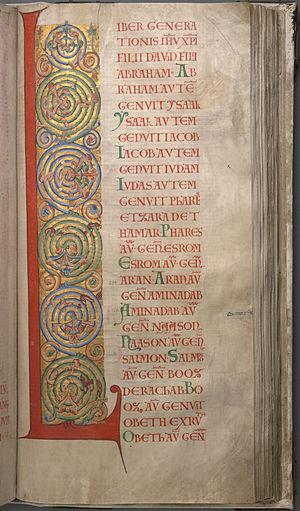
Le Codex Gigas est un manuscrit médiéval écrit au XIIIᵉ siècle par un moine bénédictin du monastère de Podlažice en Bohême et qui se trouve maintenant dans la Bibliothèque nationale de Suède. Il est également connu sous le nom de Bible du Diable en référence à l'enluminure du diable que l'on trouve au folio 290.